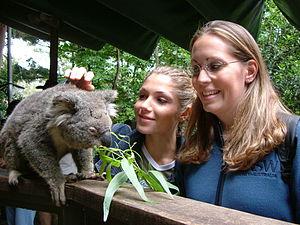
Le koala, appelé aussi Paresseux australien, est une espèce de marsupial arboricole herbivore endémique d'Australie et le seul représentant encore vivant de la famille des Phascolarctidés. On le trouve dans les régions côtières de l'Australie méridionale et orientale, d'Adélaïde à la partie sud de la péninsule du cap York. Les populations s'étendent aussi sur des distances considérables dans l'arrière-pays australien, là où l'humidité est suffisante pour le maintien de forêts. Les koalas d'Australie-Méridionale furent exterminés au début du XXᵉ siècle, mais cet État fédéré a depuis été repeuplé grâce à des transferts du Victoria. Cet animal n'était plus présent ni en Tasmanie, ni en Australie-Occidentale, mais il y a été réintroduit.